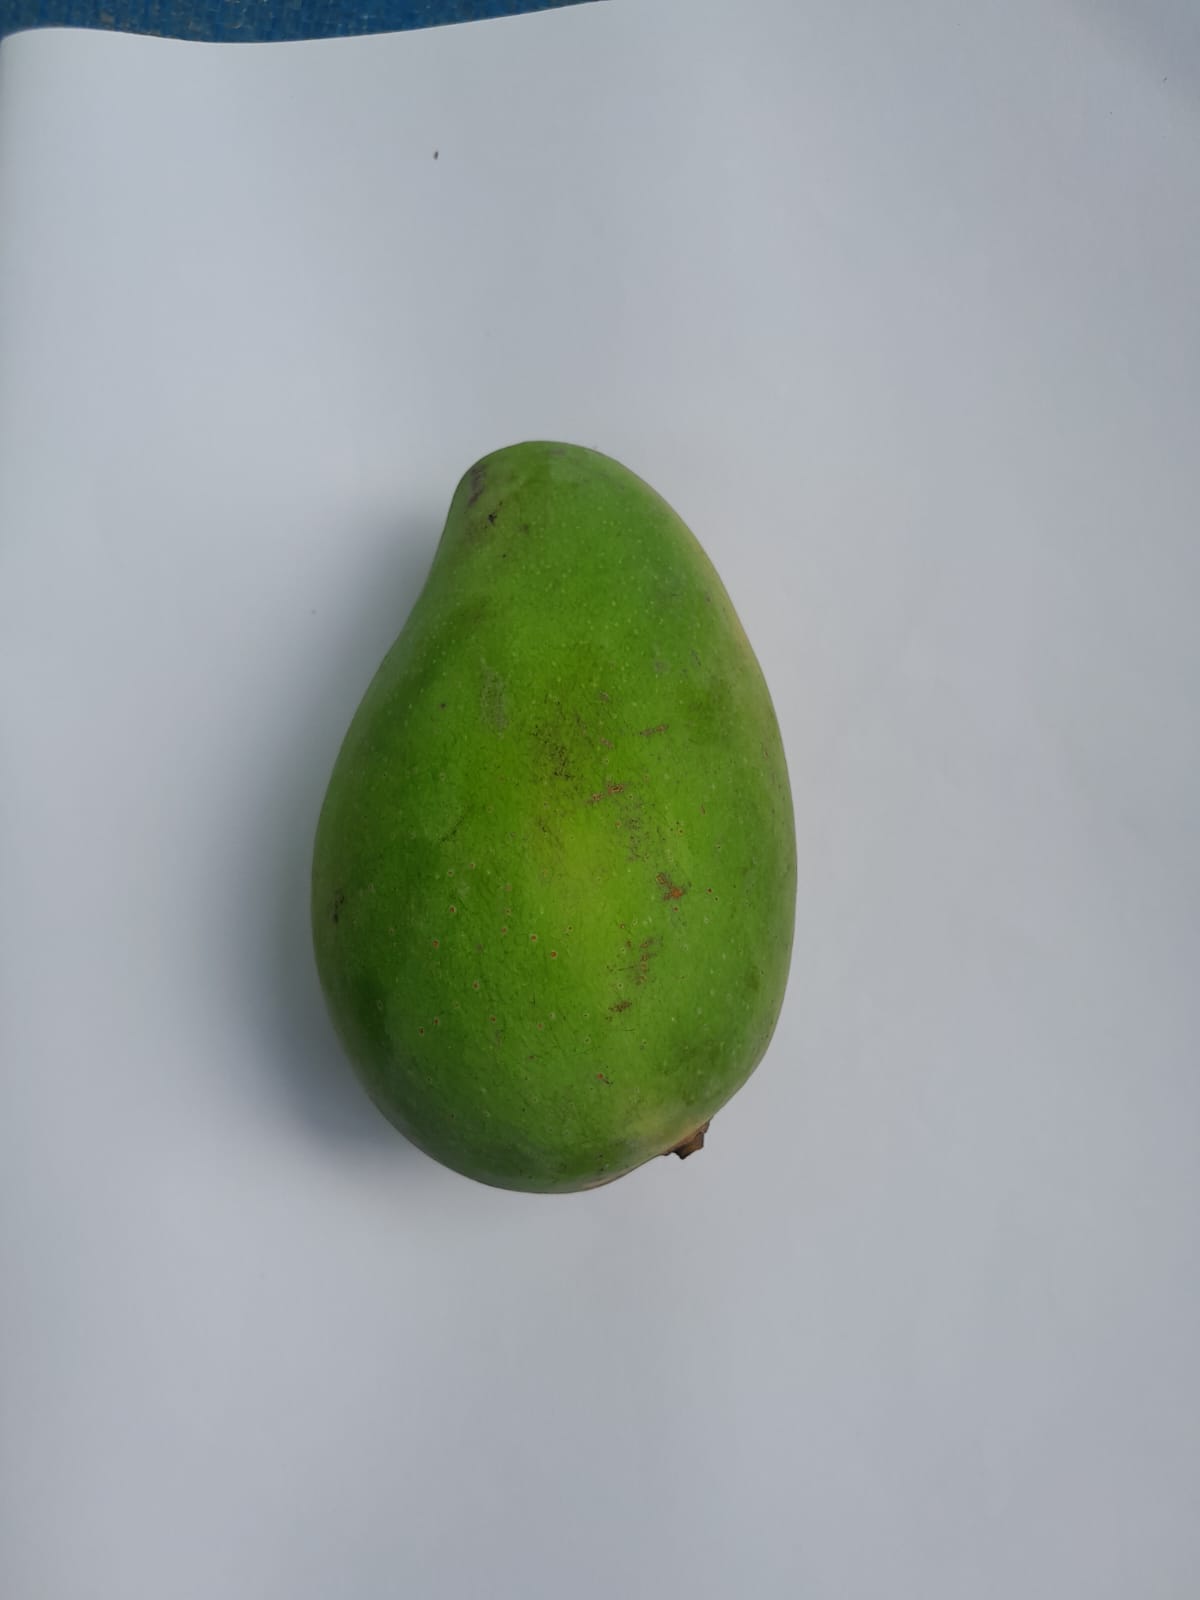
Mango variety: RaniBhog